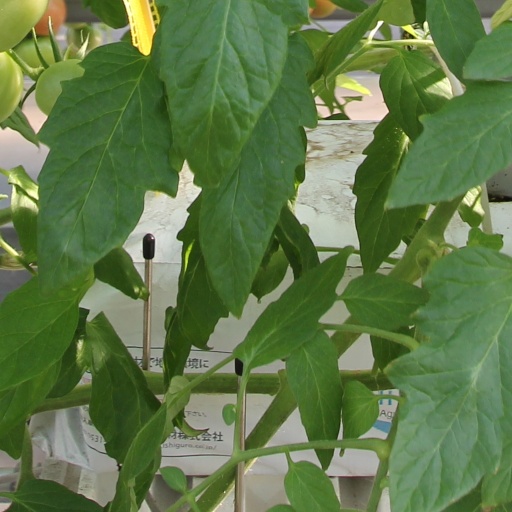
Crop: tomato